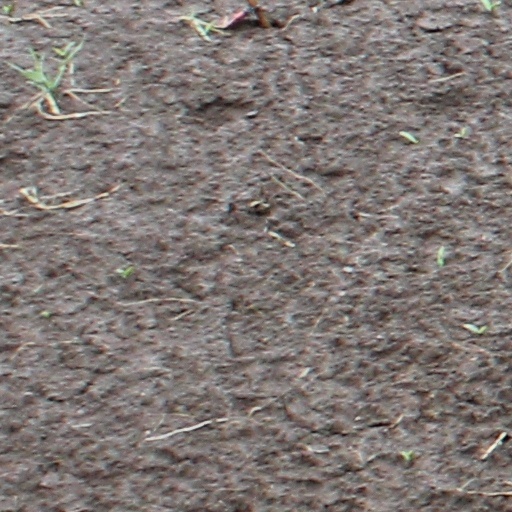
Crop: wheat